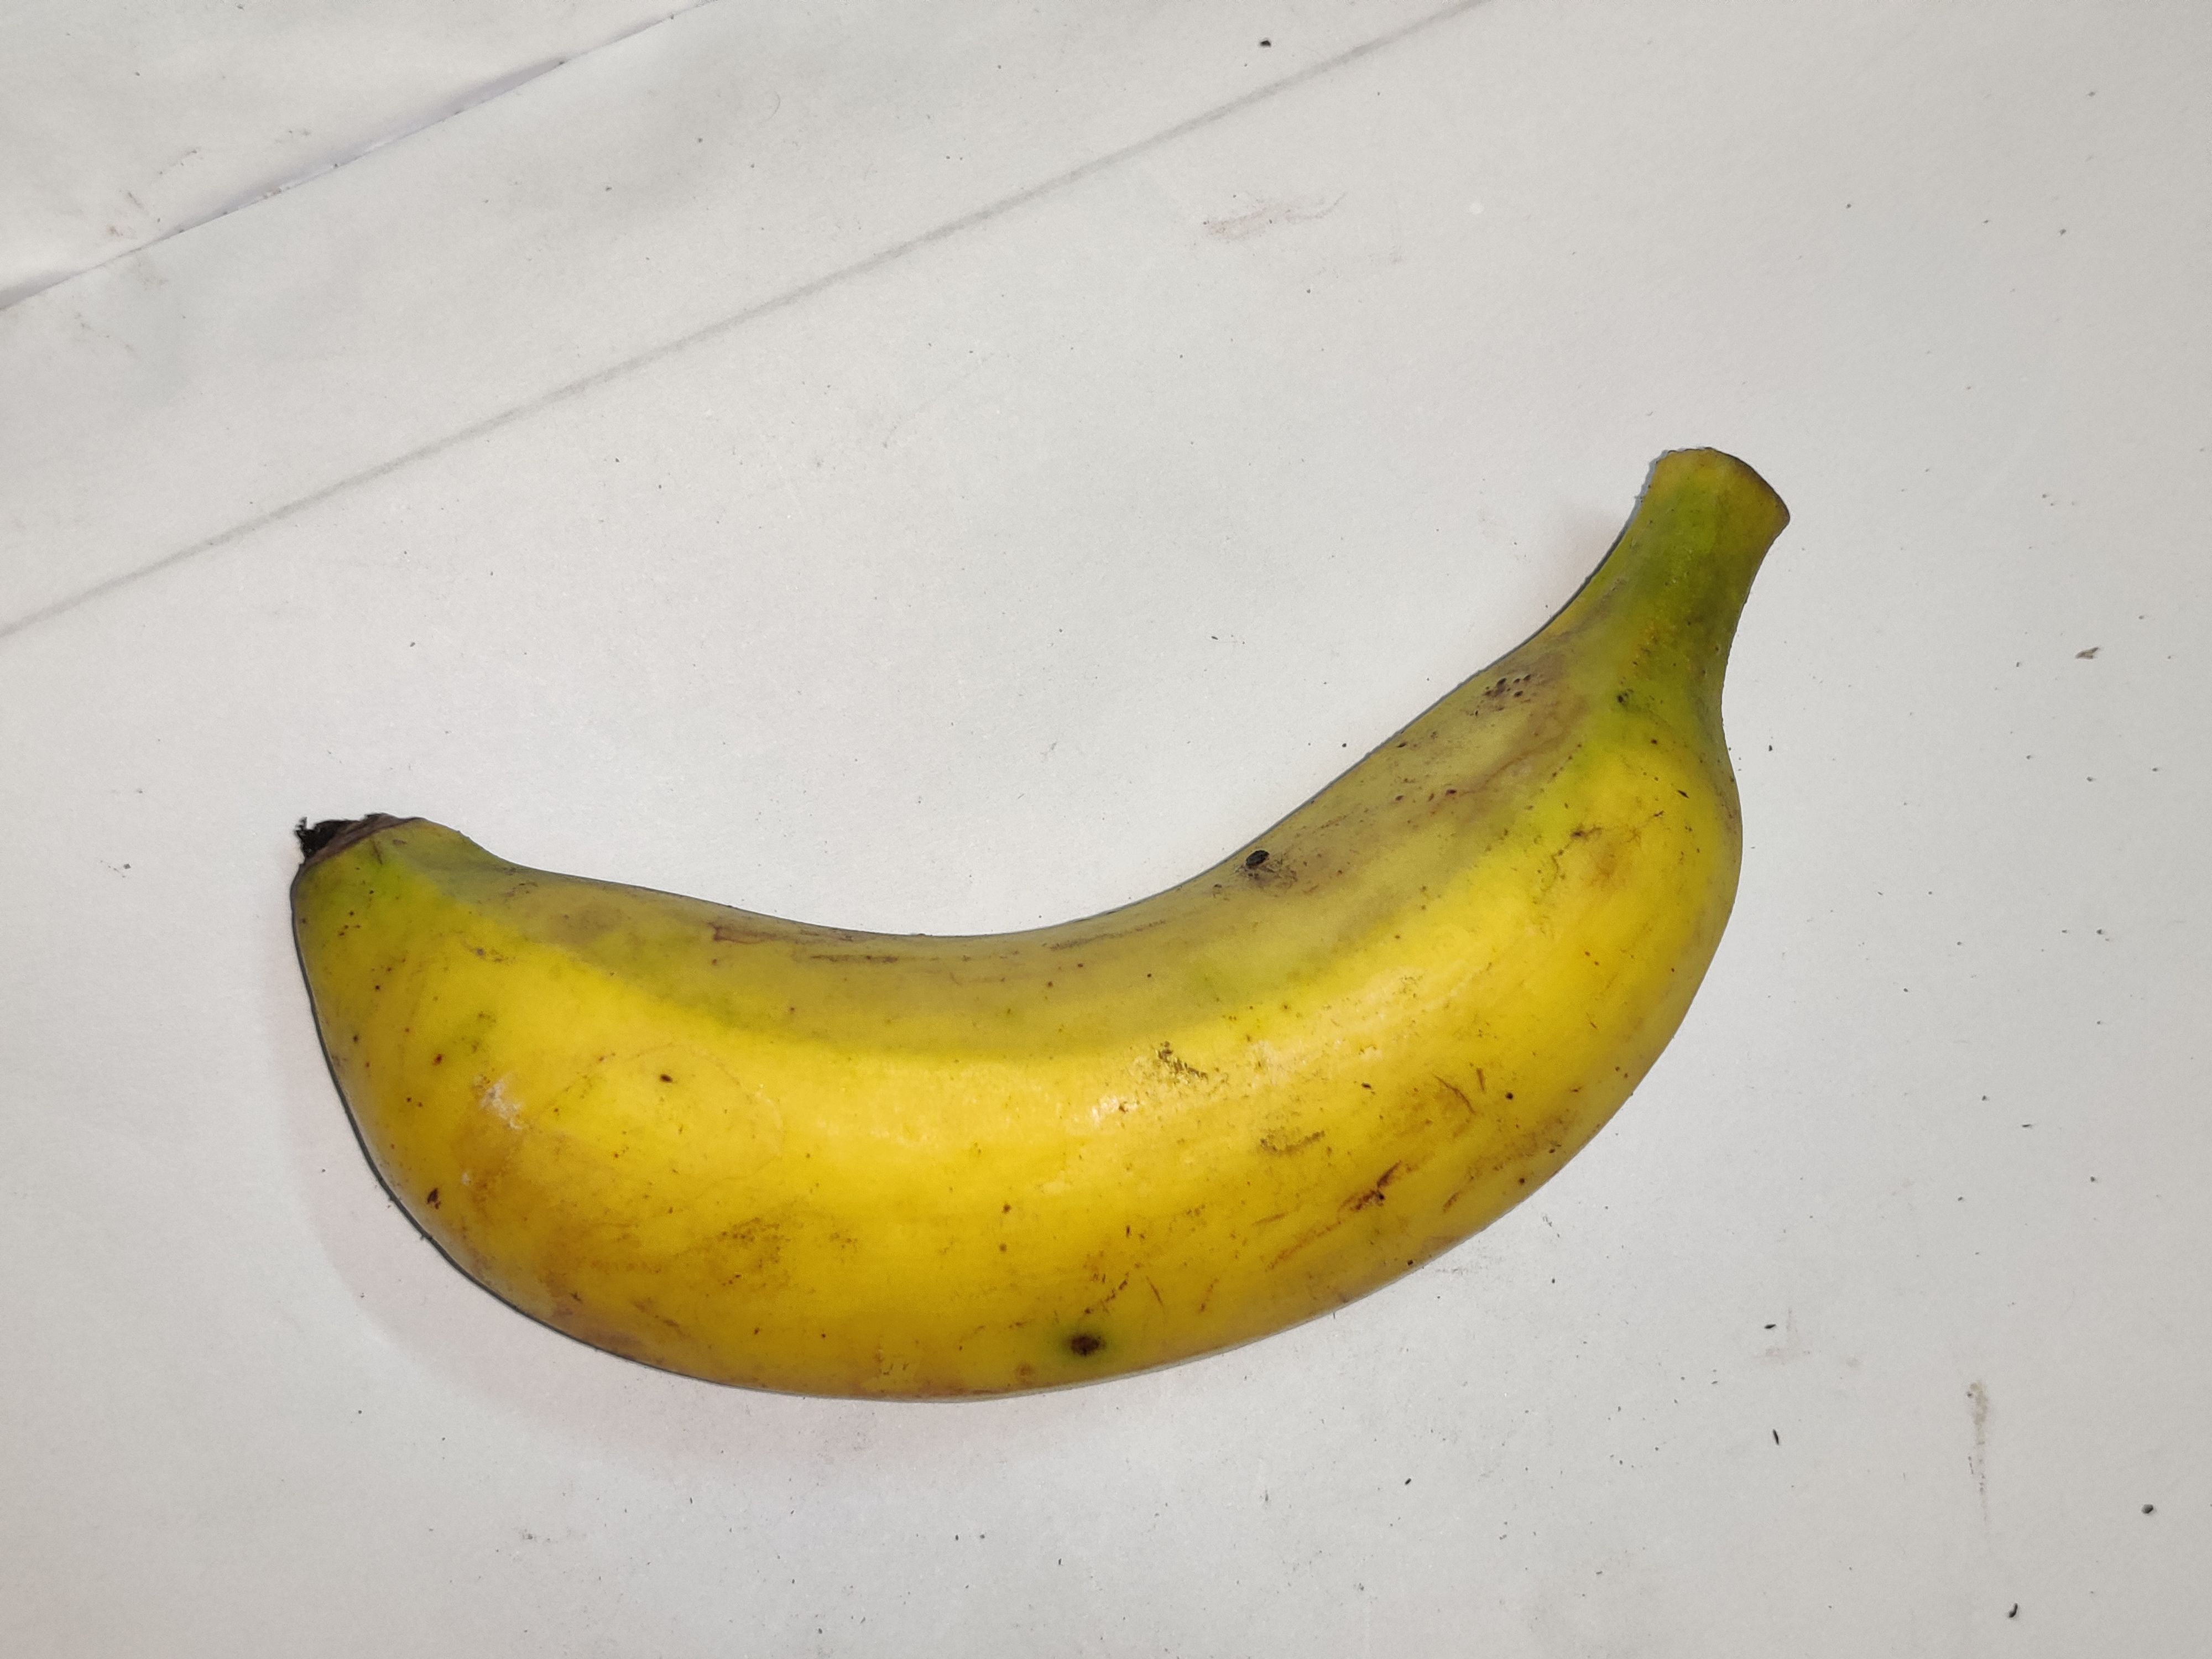
Fruit: banana
Grade: 1st-grade